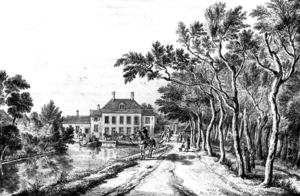
Drievliet est un parc d'attractions situé entre de La Haye et Rijswijk, aux Pays-Bas.